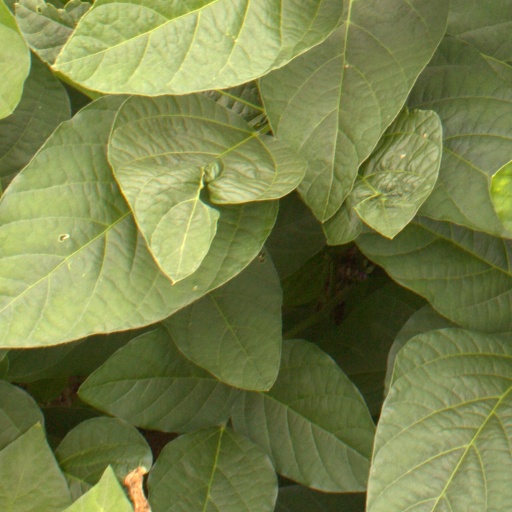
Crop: soybean